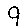
Label: 9